Abou Diaby

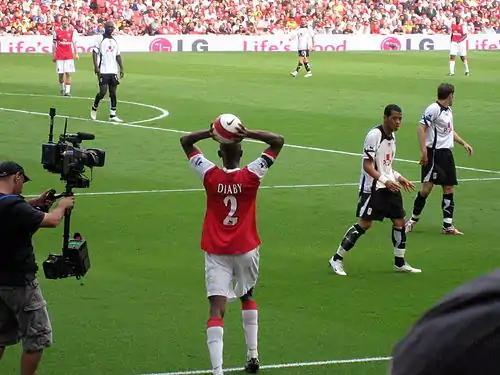
Diaby taking a throw-in in a match against Fulham in 2007

Diaby is often described as a typical box-to-box midfielder; a midfielder who is adept both offensively and defensively. While he can play as a defensive midfielder, Diaby has often attempted to distance himself from that position, admitting that "I am better if I have a holding midfielder with me". His club manager Arsène Wenger describes him similarly stating "He (Diaby) is more of an offensive player. He is not a defensive-minded player and he's not a holding player. He's a player who crosses the field at ease, goes from box to box like it's no distance and has good power as well". During his early years with Auxerre, he was often used as an attacking midfielder or a support striker due to his technical ability, close control, and dexterity to dribble past opponents or slip passes to teammates.